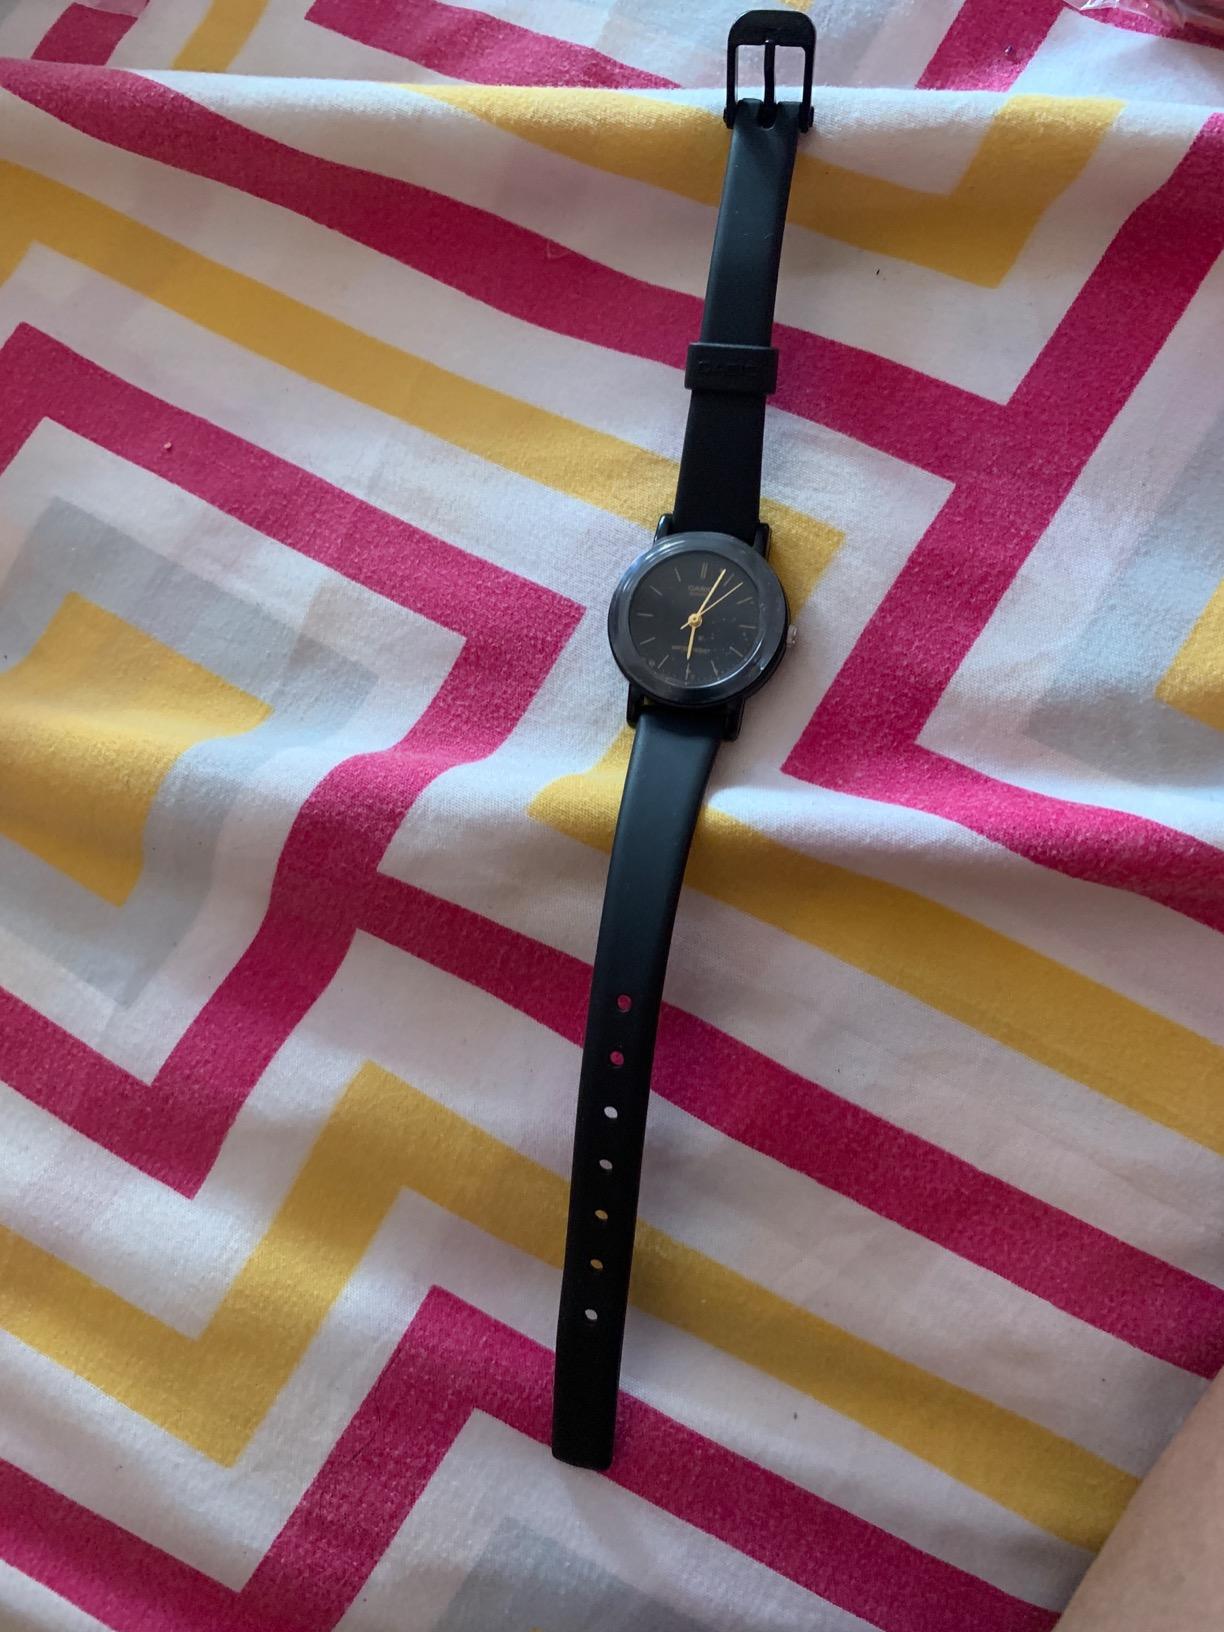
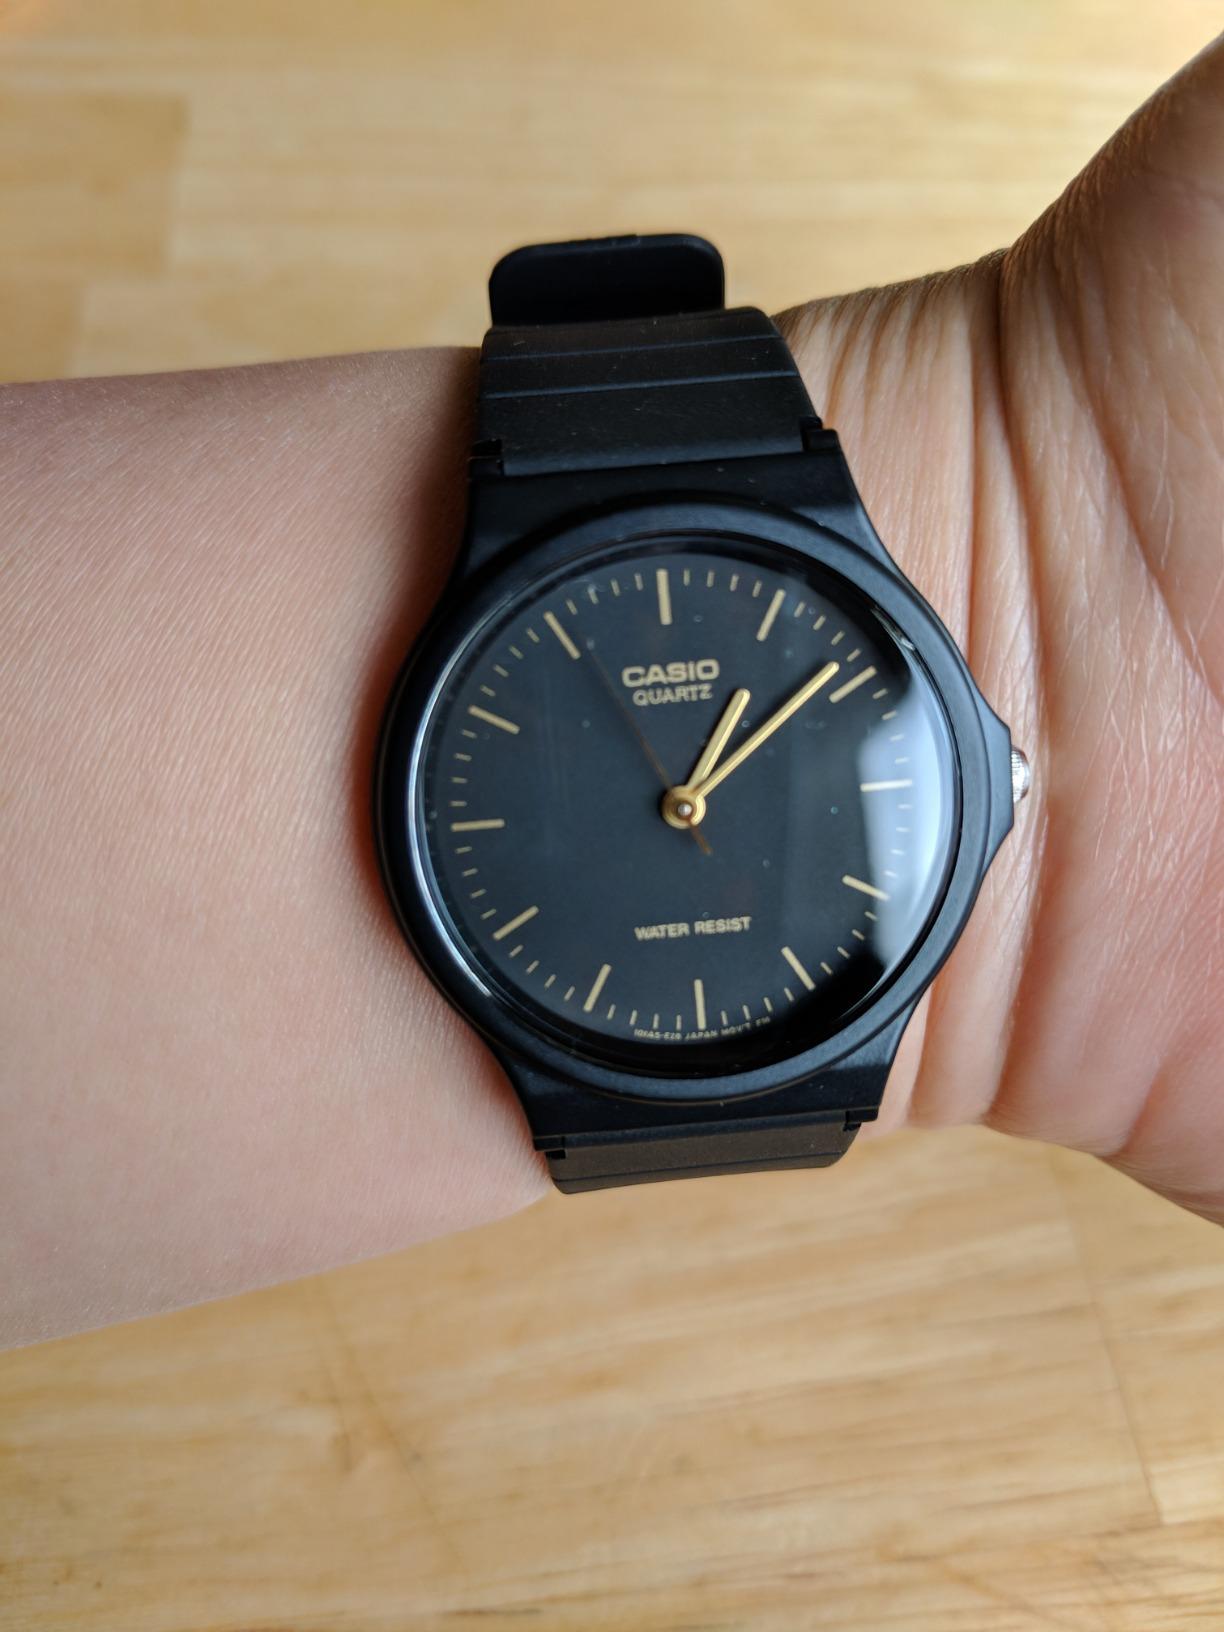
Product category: accessories_watch
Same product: no